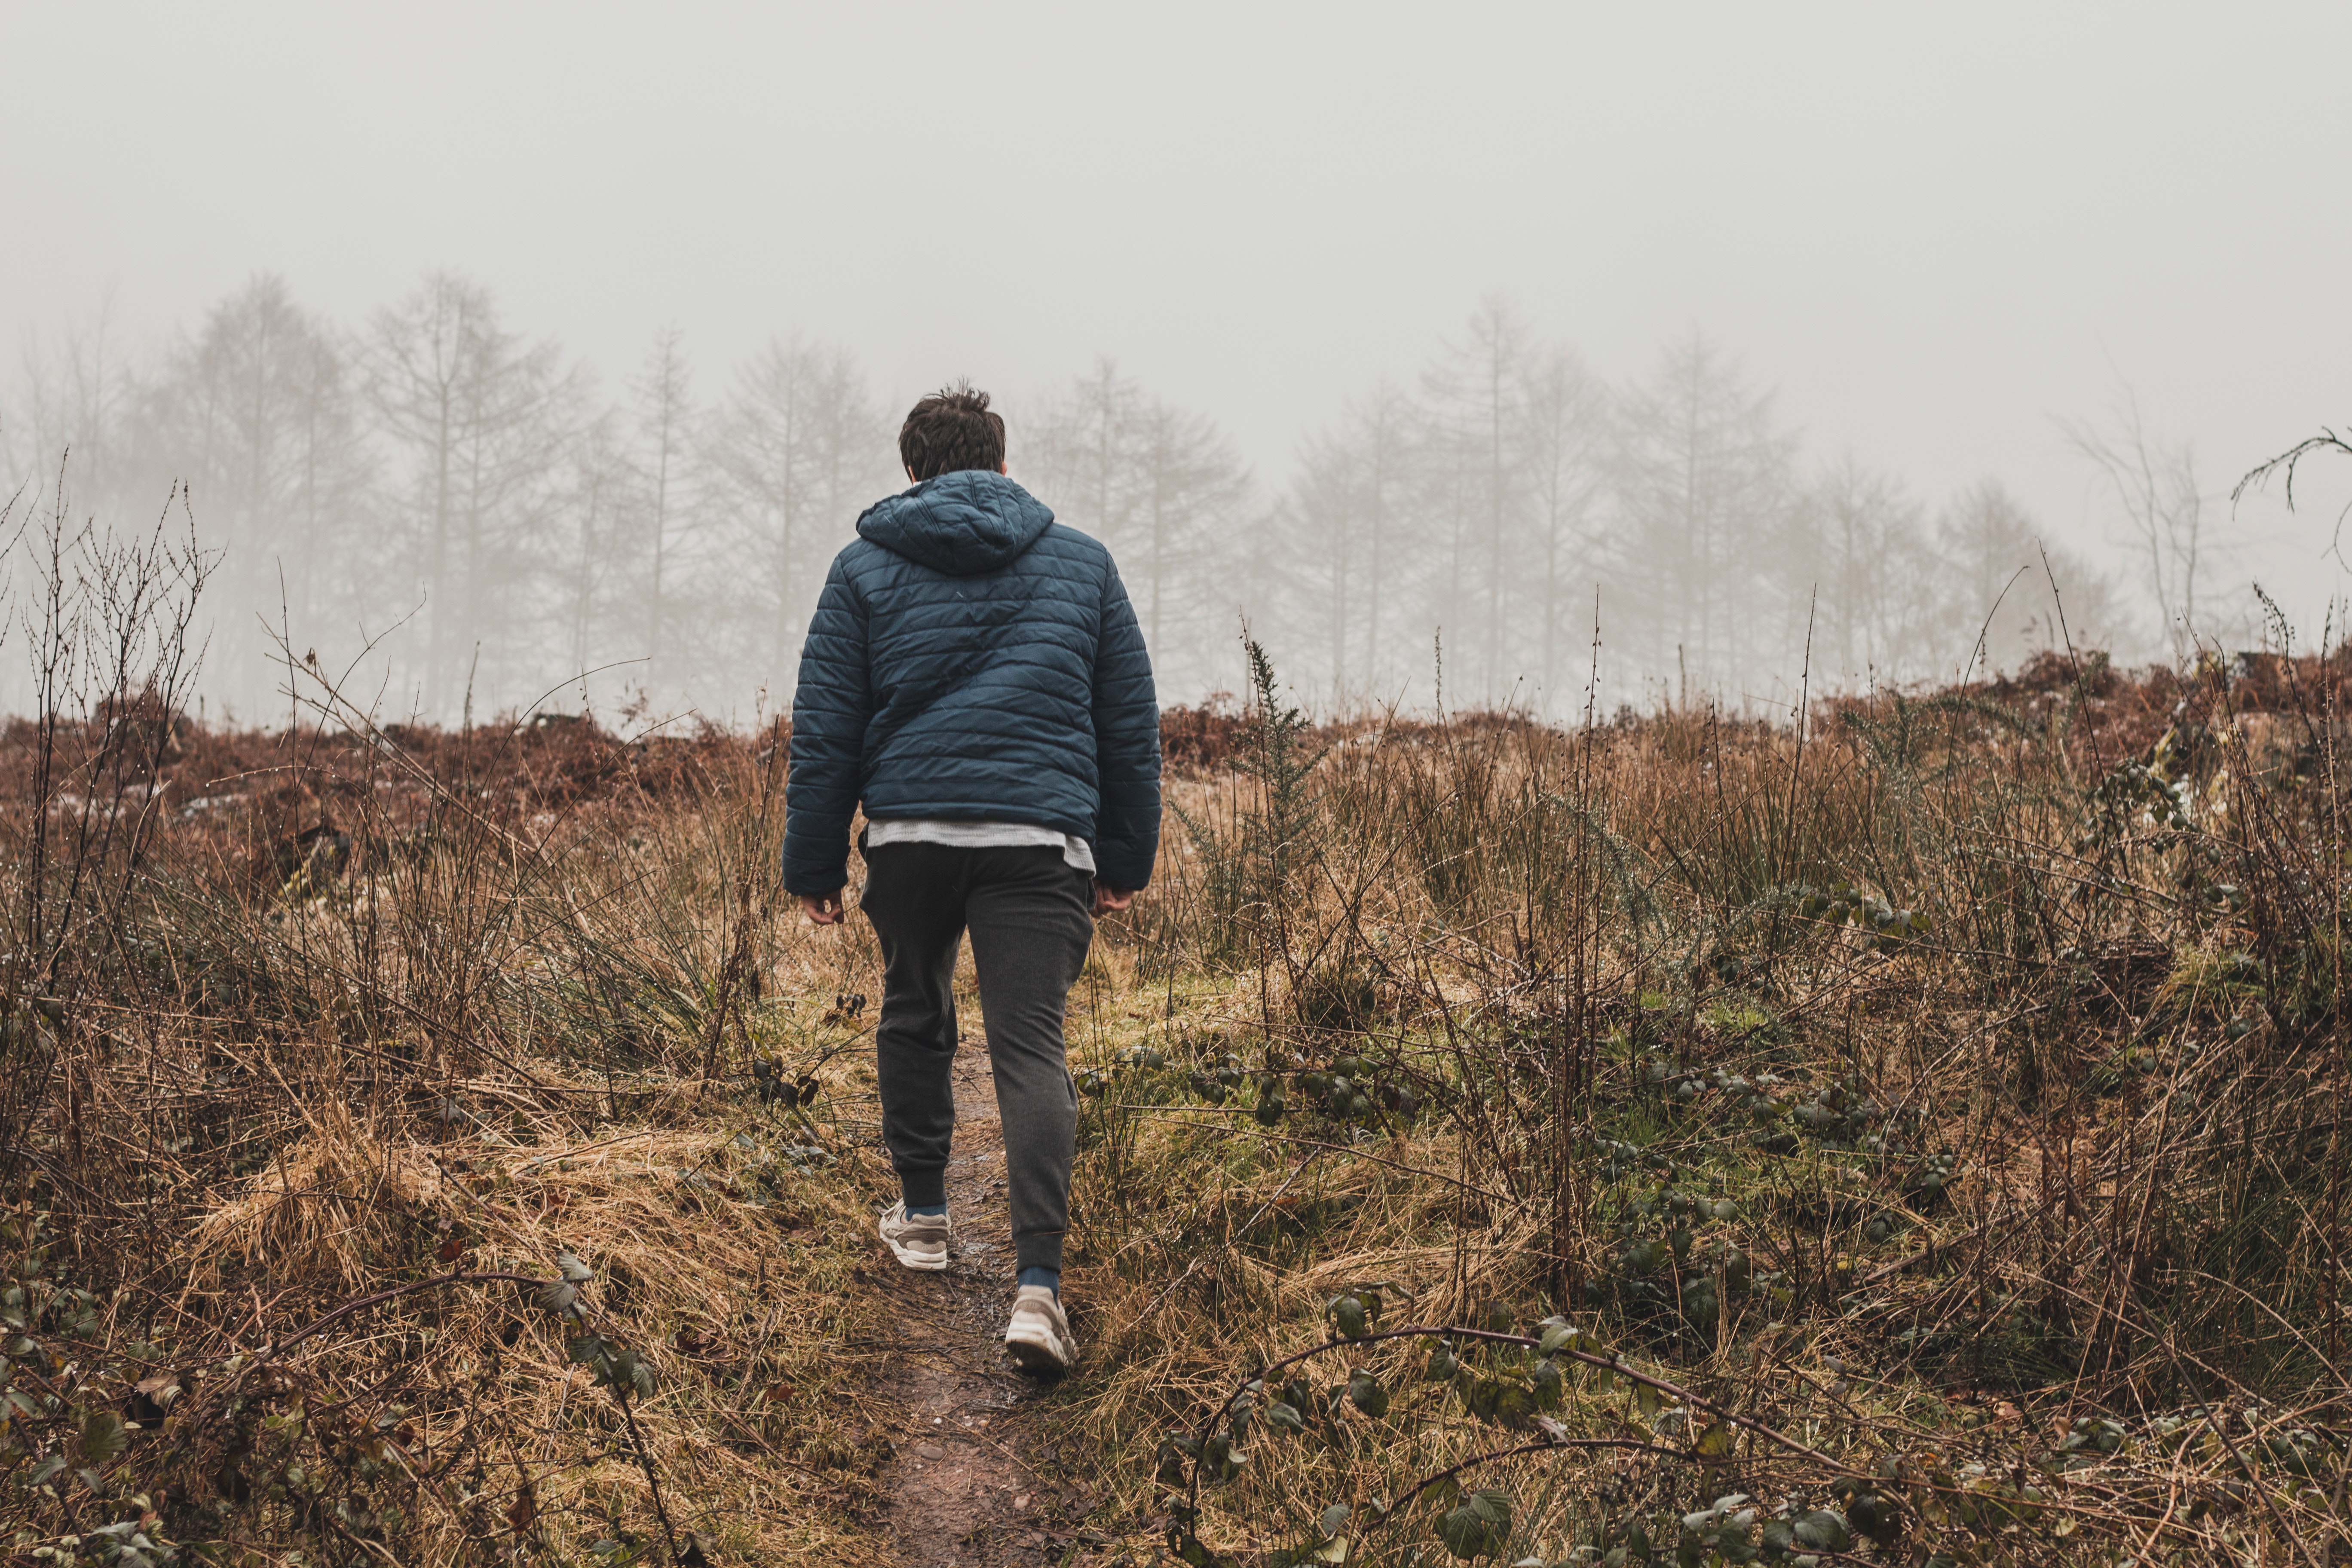
natural landscape, tree, grass, sky, atmospheric phenomenon, winter, wilderness, grass family, leaf, outerwear, photography, forest, grassland, plant, jacket, soil, hill, branch, wood, walking, mountain, trail, adventure, jeans, denim, road, autumn